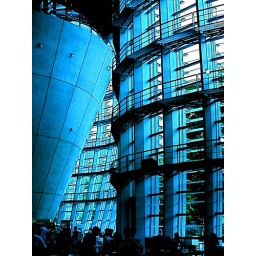
Inside in blue building